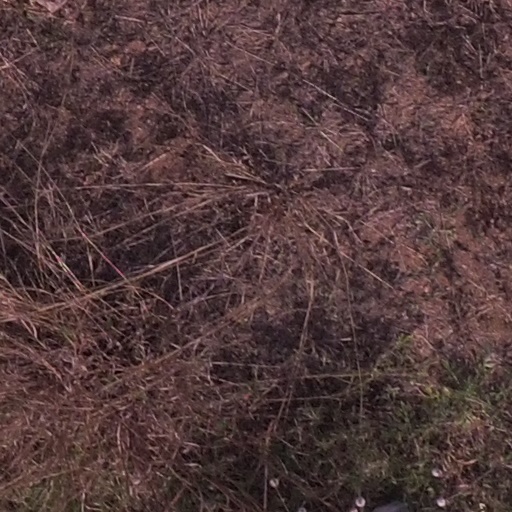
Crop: maize; corn